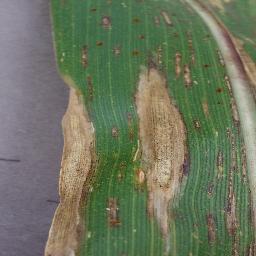
Label: Corn_(Maize)___Northern_Leaf_Blight